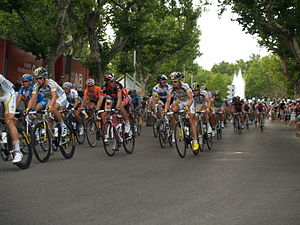
3. etape af Tour de France 2009
Midten af hovedfeltet
Tredje etape af Tour de France 2009 blev kørt mandag d. 6. juli og gik fra Marseille til La Grande-Motte. Ruten var 196,5 km lang og stort set flad, pånær 2 kategori 4-stigninger. Et 4-mands udbrud bestående af Samuel Dumoulin, Koen de Kort, Rubén Pérez og Maxime Bouet fik lov at køre fra etapens start. Udbruddet nåede op at have et forspring på over 13 minutter, før Team Saxo Bank, som de eneste, begyndte at hente udbruddets forspring. Man fik forspringet under 10 minutter, før Team Saxo Bank af taktiske grunde stoppede med at sætte fart på feltet. Udbruddet kom igen op på et forspring omkring de 13 minutter, før Team Saxo Bank i samarbejde med sprinterholdene i feltet begyndte at hente udbruddet ind.